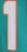
Number: 1